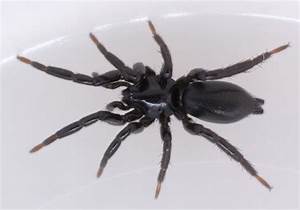
Label: ragno